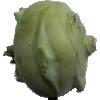
Label: kohlrabi